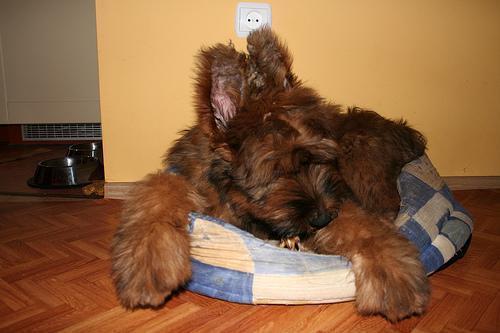
briard